Chilecito Department

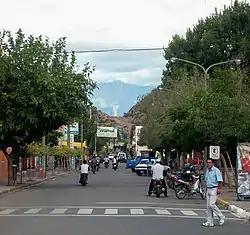
Chilecito Department

Chilecito is a department of the province of La Rioja (Argentina).